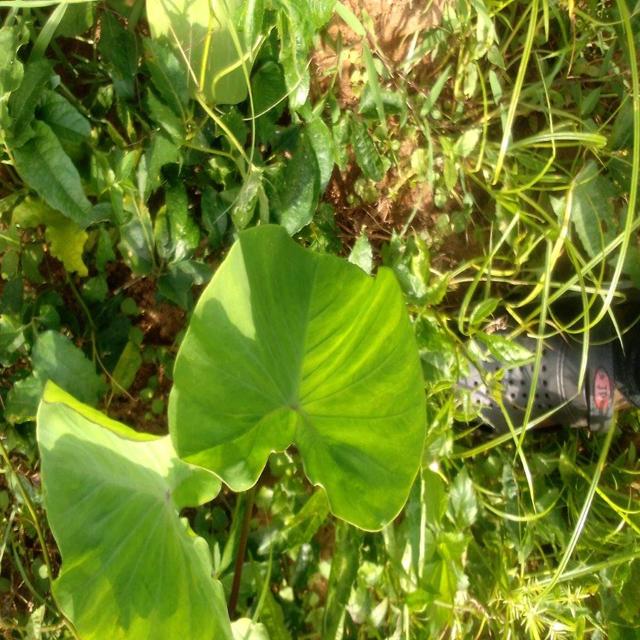
Label: Healthy